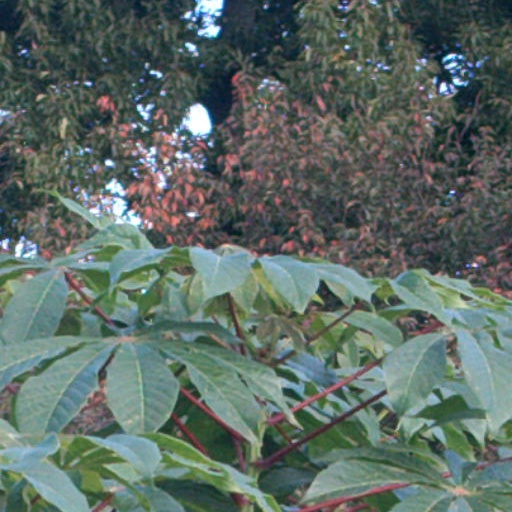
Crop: cassava